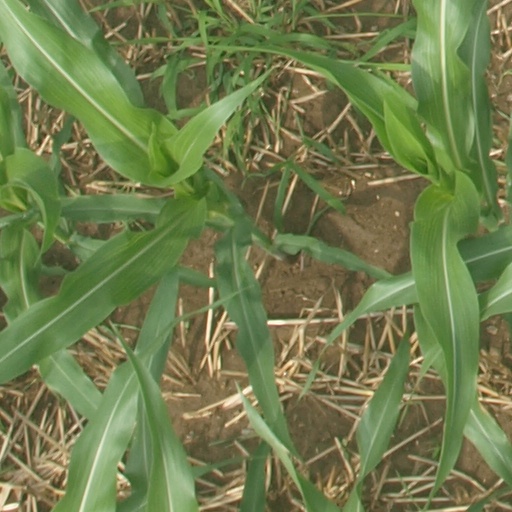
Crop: maize; corn